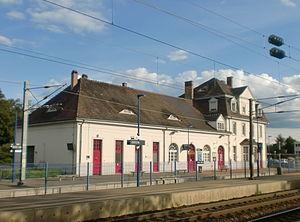
Gare d'Erstein
La gare d'Erstein est une gare ferroviaire française située au lieu-dit « Erstein-Gare », sur le territoire de la commune d'Erstein, dans le département du Bas-Rhin, en région Grand Est.